2011 U.S. Open Cup final

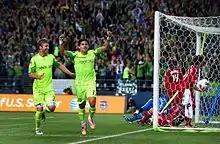
Two players in yellow raise hands in celebration while several players in red stand behind them.

At half time, Seattle midfielder Erik Frieberg was subbed on for Alvaro Fernandez, who had suffered a slight concussion during the first half. Shortly after the second half began, Seattle nearly broke the stalemate. In the 53rd minute, a Sounders FC throw-in was flicked on to Mike Fucito, who lifted a shot up and over the keeper. His shot was chased by several Chicago defenders as it crossed the goal mouth and bounced off the far goal post and back into play. In the 78th minute, Montero broke the deadlock on a corner kick taken by Erik Friberg. Sounders FC defender Jeff Parke headed the corner kick on goal and Chicago goalkeeper Sean Johnson saved the shot. The ball rebounded to the feet of Fredy Montero, who tapped the ball into the net for in the first goal of the game. Sounders FC now had a 1–0 lead.